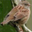
Label: bird